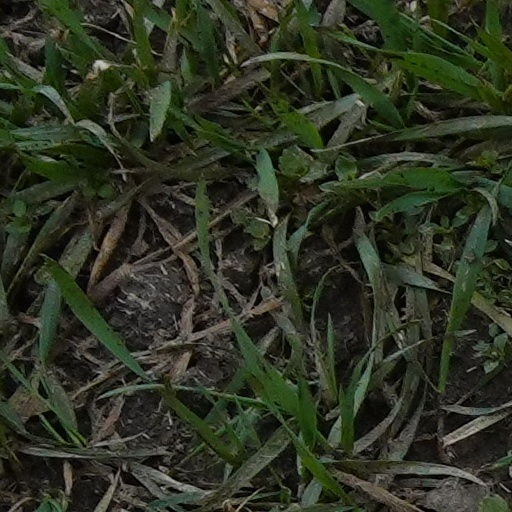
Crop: wheat